The Raft of the Medusa

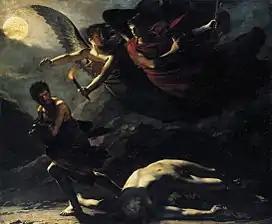
Pierre-Paul Prud'hon. "Justice and Divine Vengeance Pursuing Crime", 1808, 244 cm × 294 cm, J. Paul Getty Museum, Getty Center, Los Angeles. The darkness and the sprawling naked figure were an influence on Géricault's painting.

Géricault drew an outline sketch of the composition onto the canvas. He then posed models one at a time, completing each figure before moving onto the next, as opposed to the more usual method of working over the whole composition. The concentration in this way on individual elements gave the work both a "shocking physicality" and a sense of deliberate theatricality—which some critics consider an adverse effect. Over 30 years after the completion of the work, his friend Montfort recalled: